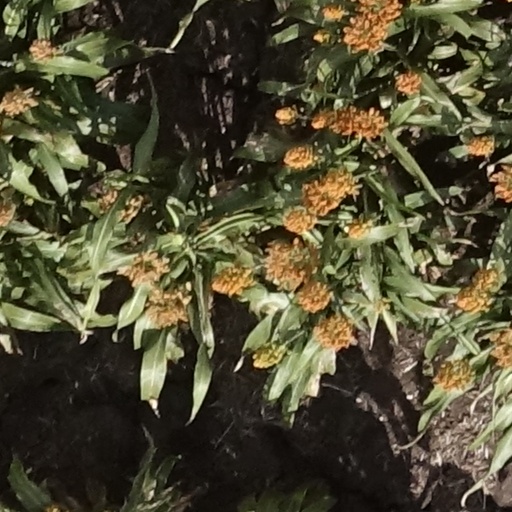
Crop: sorghum